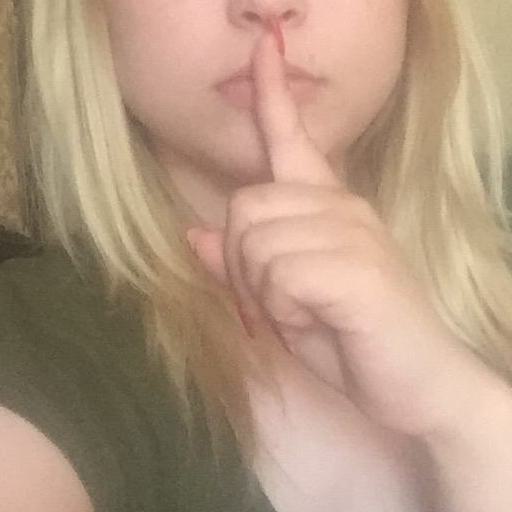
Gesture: mute